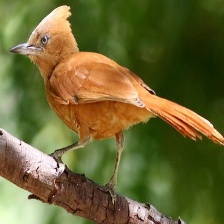
Species: CAATINGA CACHOLOTE
Scientific name: PSEUDOSEISURA CRISTAT